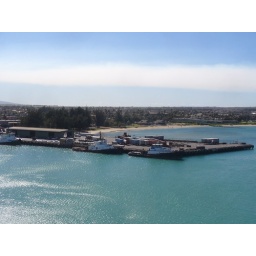
A little bit of everything in this shot: clear waters, green trees, industrial sites.